Roy Villa

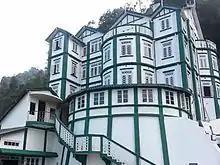
Roy Villa at Darjeeling after Restoration

Roy Villa is a four storied building situated at Lebong Cart Road, Darjeeling, West Bengal. The building holds a special significance in being the Death place of Sister Nivedita, the disciple of Swami Vivekananda who died on 13 October 1911.